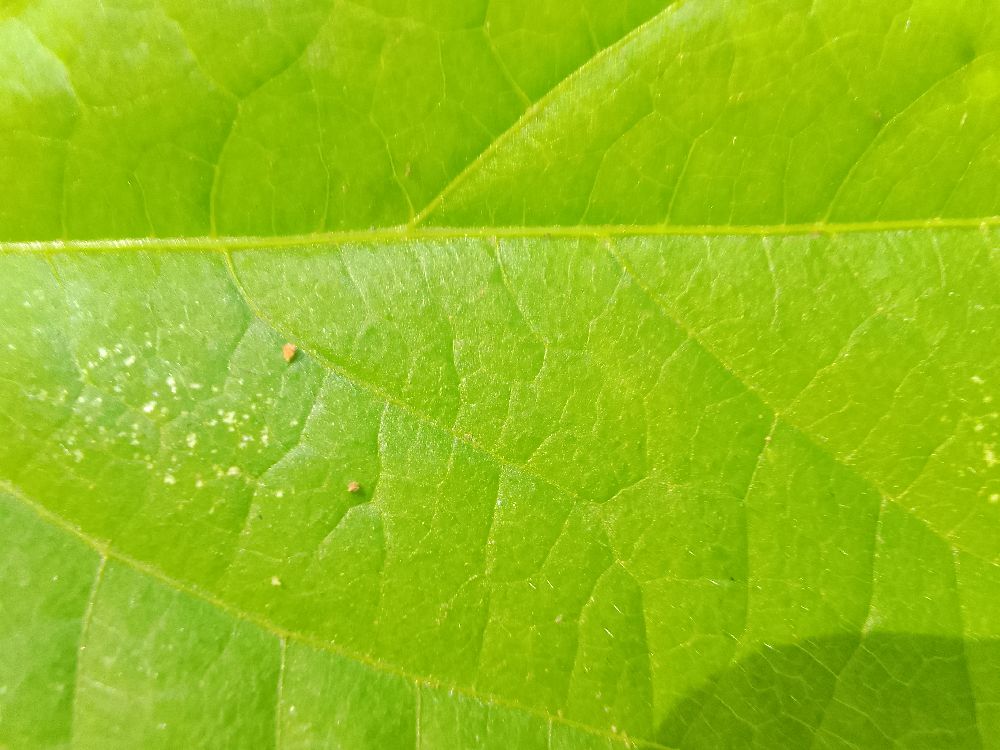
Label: healthy